Bangor Air Defense Sector

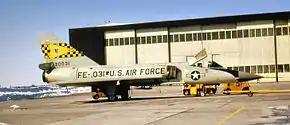
27th Fighter-Interceptor Squadron Convair F-106

The sector added a surface to air missile unit in June 1959, when the 30th Air Defense Missile Squadron was activated at Dow Air Force Base, Maine, although the squadron would not be operational until the following year. The following month, the 23rd Fighter Group was inactivated when Presque Isle Air Force Base, Maine was transferred from Air Defense Command (ADC) to Strategic Air Command. However, its 75th Fighter-Interceptor Squadron moved to Dow, and was assigned directly to the sector. In October, the 27th Fighter-Interceptor Squadron moved to Loring Air Force Base, Maine from Griffiss Air Force Base, New York and was assigned to the sector. Once it arrived at Loring, it began converting to the Convair F-106 Delta Dart.